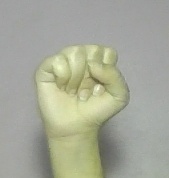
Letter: saad